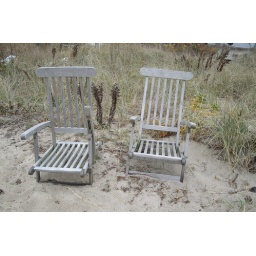
beach chairs in winter